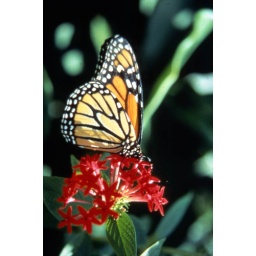
Monarch butterfly on Pentas flower at the Butterfly World attraction in Coconut Creek, Florida